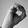
ASL letter: O